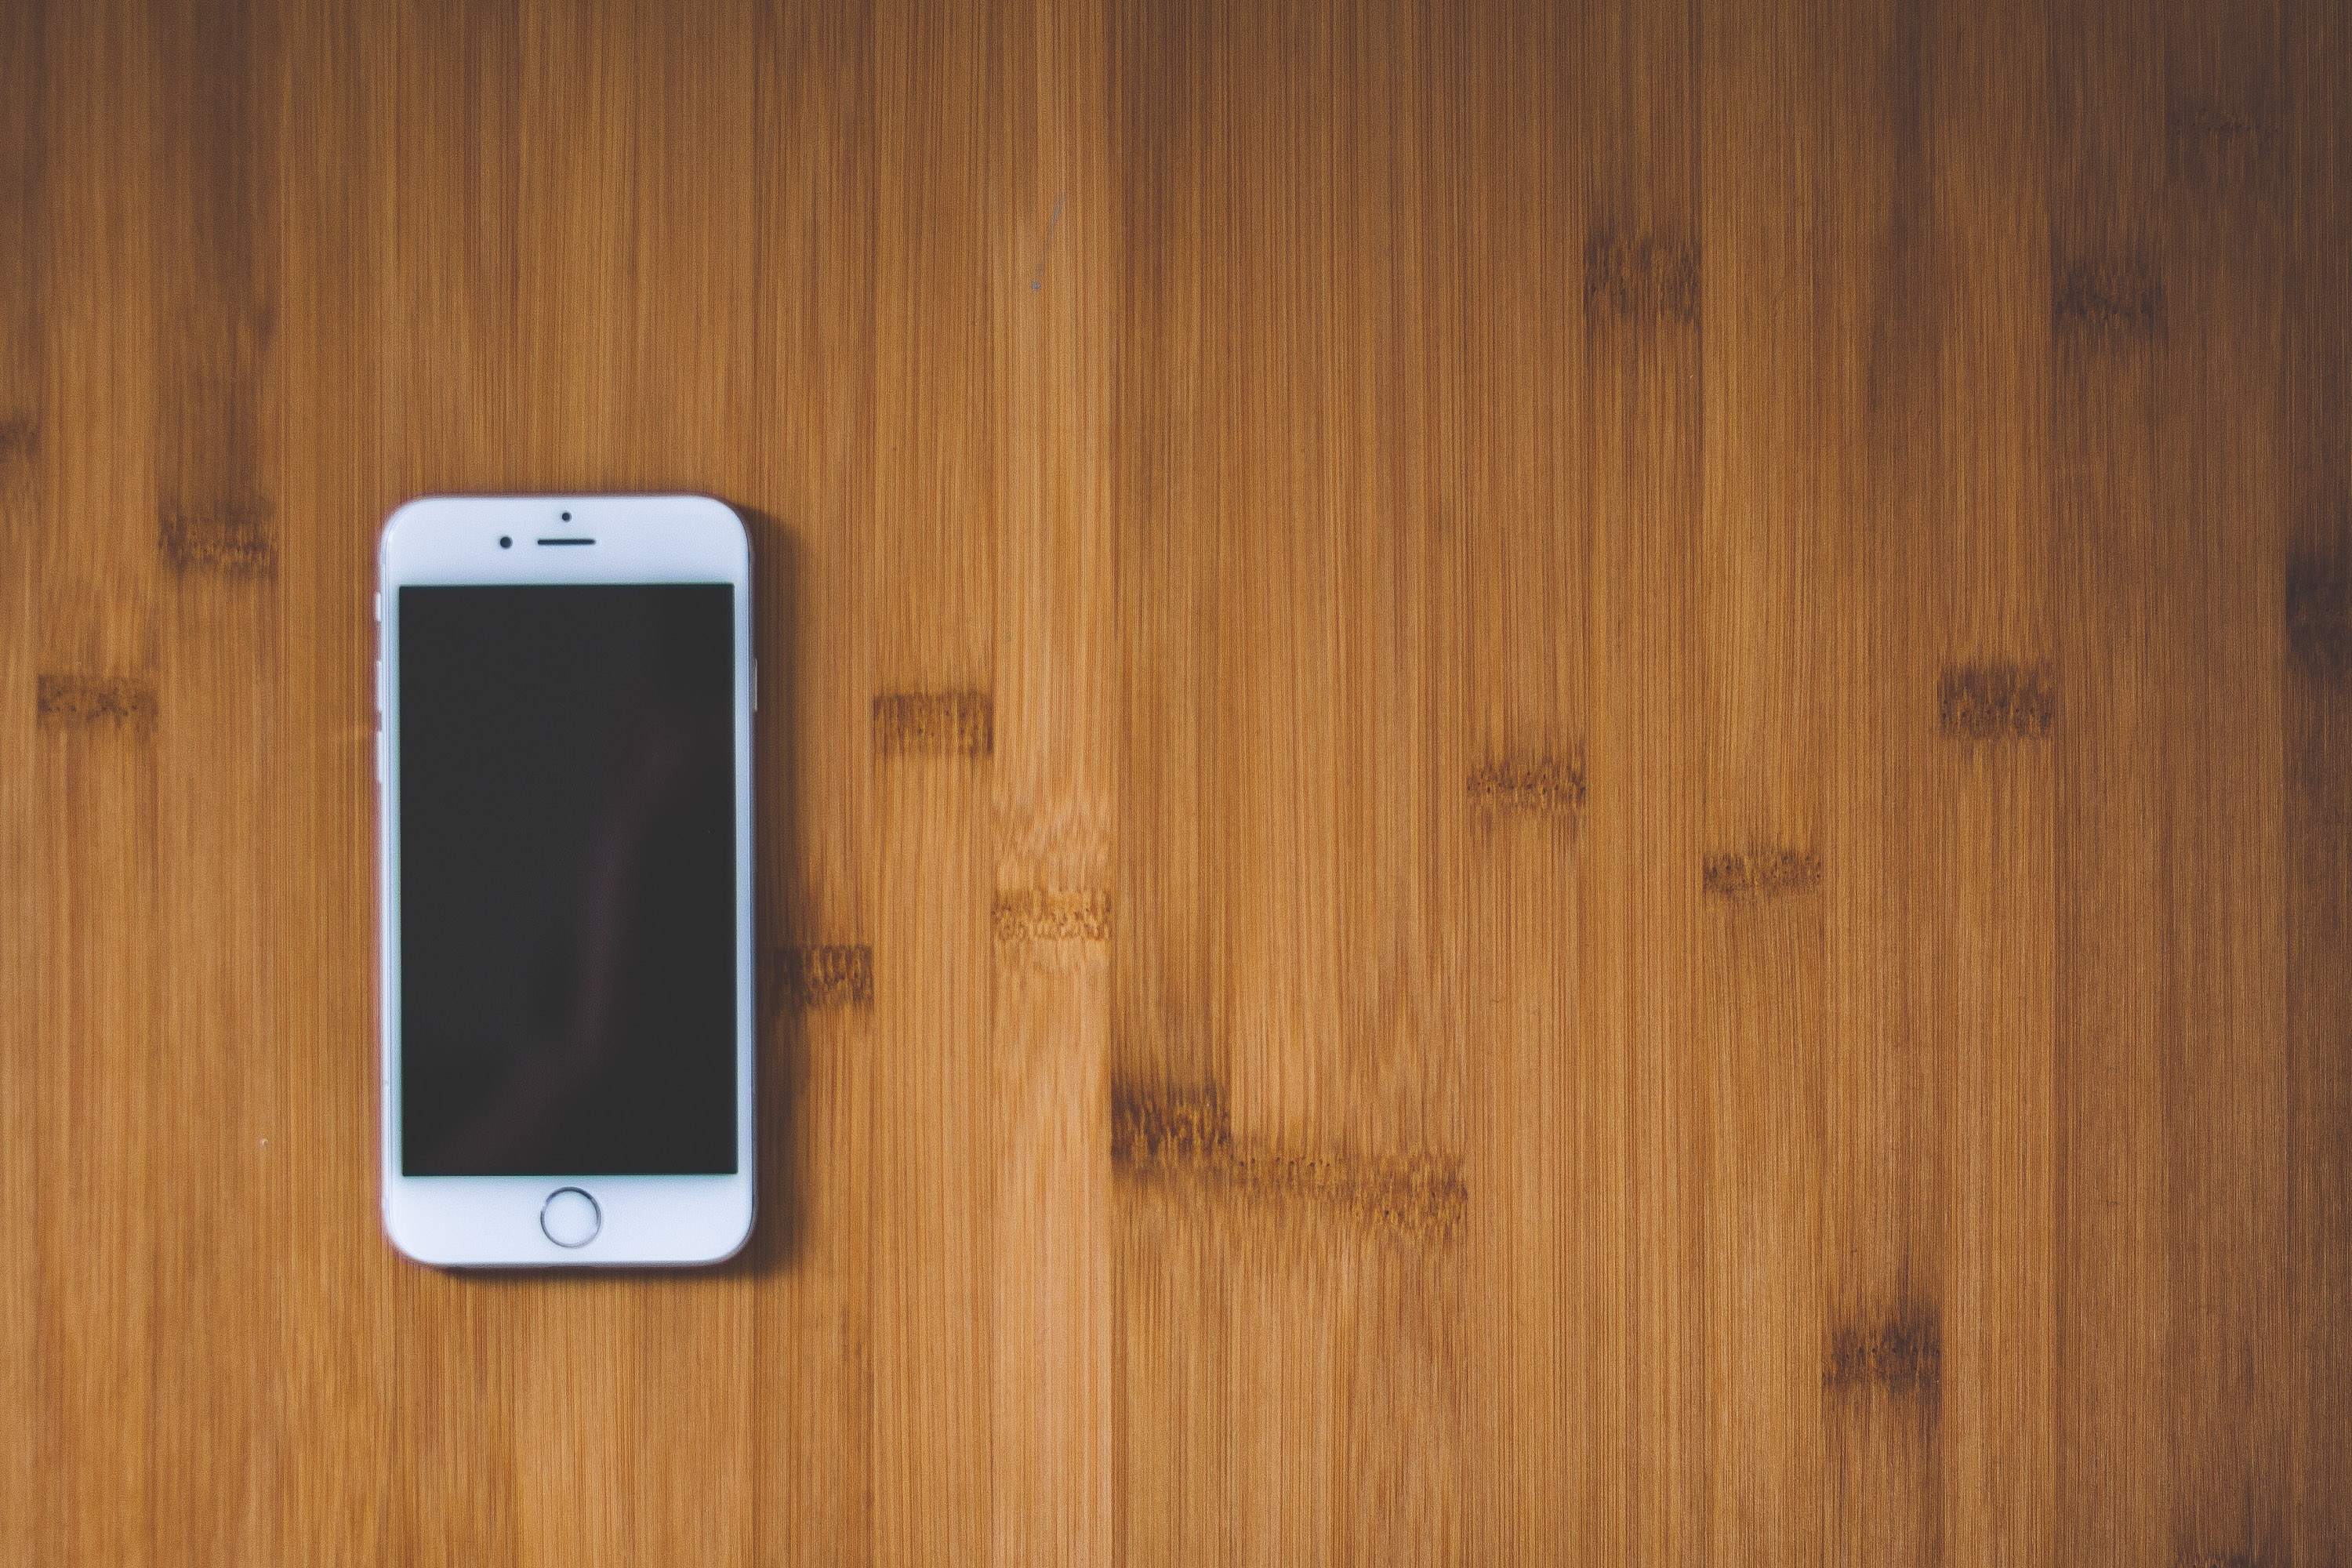
gadget, mobile phone, wood, communication device, hardwood, portable communications device, smartphone, feature phone, technology, electronic device, plywood, wood stain, Material property, flooring, electronics, iphone, floor, screenshot